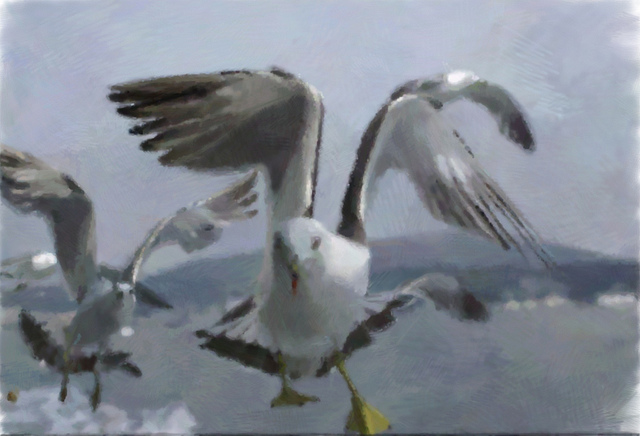
Seagulls flying briskly over the ocean towards the camera on a boat.